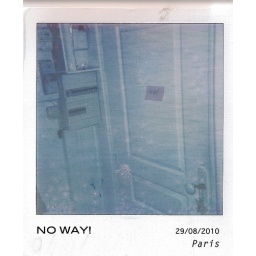
bathroom door in Paris. thanx Carlo. i hate you new pola!!!!!! gr